Types of inline skates

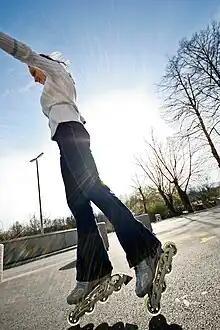
Skating at a park

Skate types are not always equivalent to skating disciplines. Often a particular type of skate can be used in several disciplines, with varying degrees of efficiency and comfort. For instance, when specifically designed skates are not available for freestyle slalom skating, a skater could use recreational skates, aggressive skates, hockey skates, or even speed skates. But some of these alternatives are more suitable for slalom skating than others. Hockey skates, in particular, most closely meet the needs of slalom skating, due to the shared requirement for rigorous turning and edging maneuvers in both roller hockey and slalom skating.